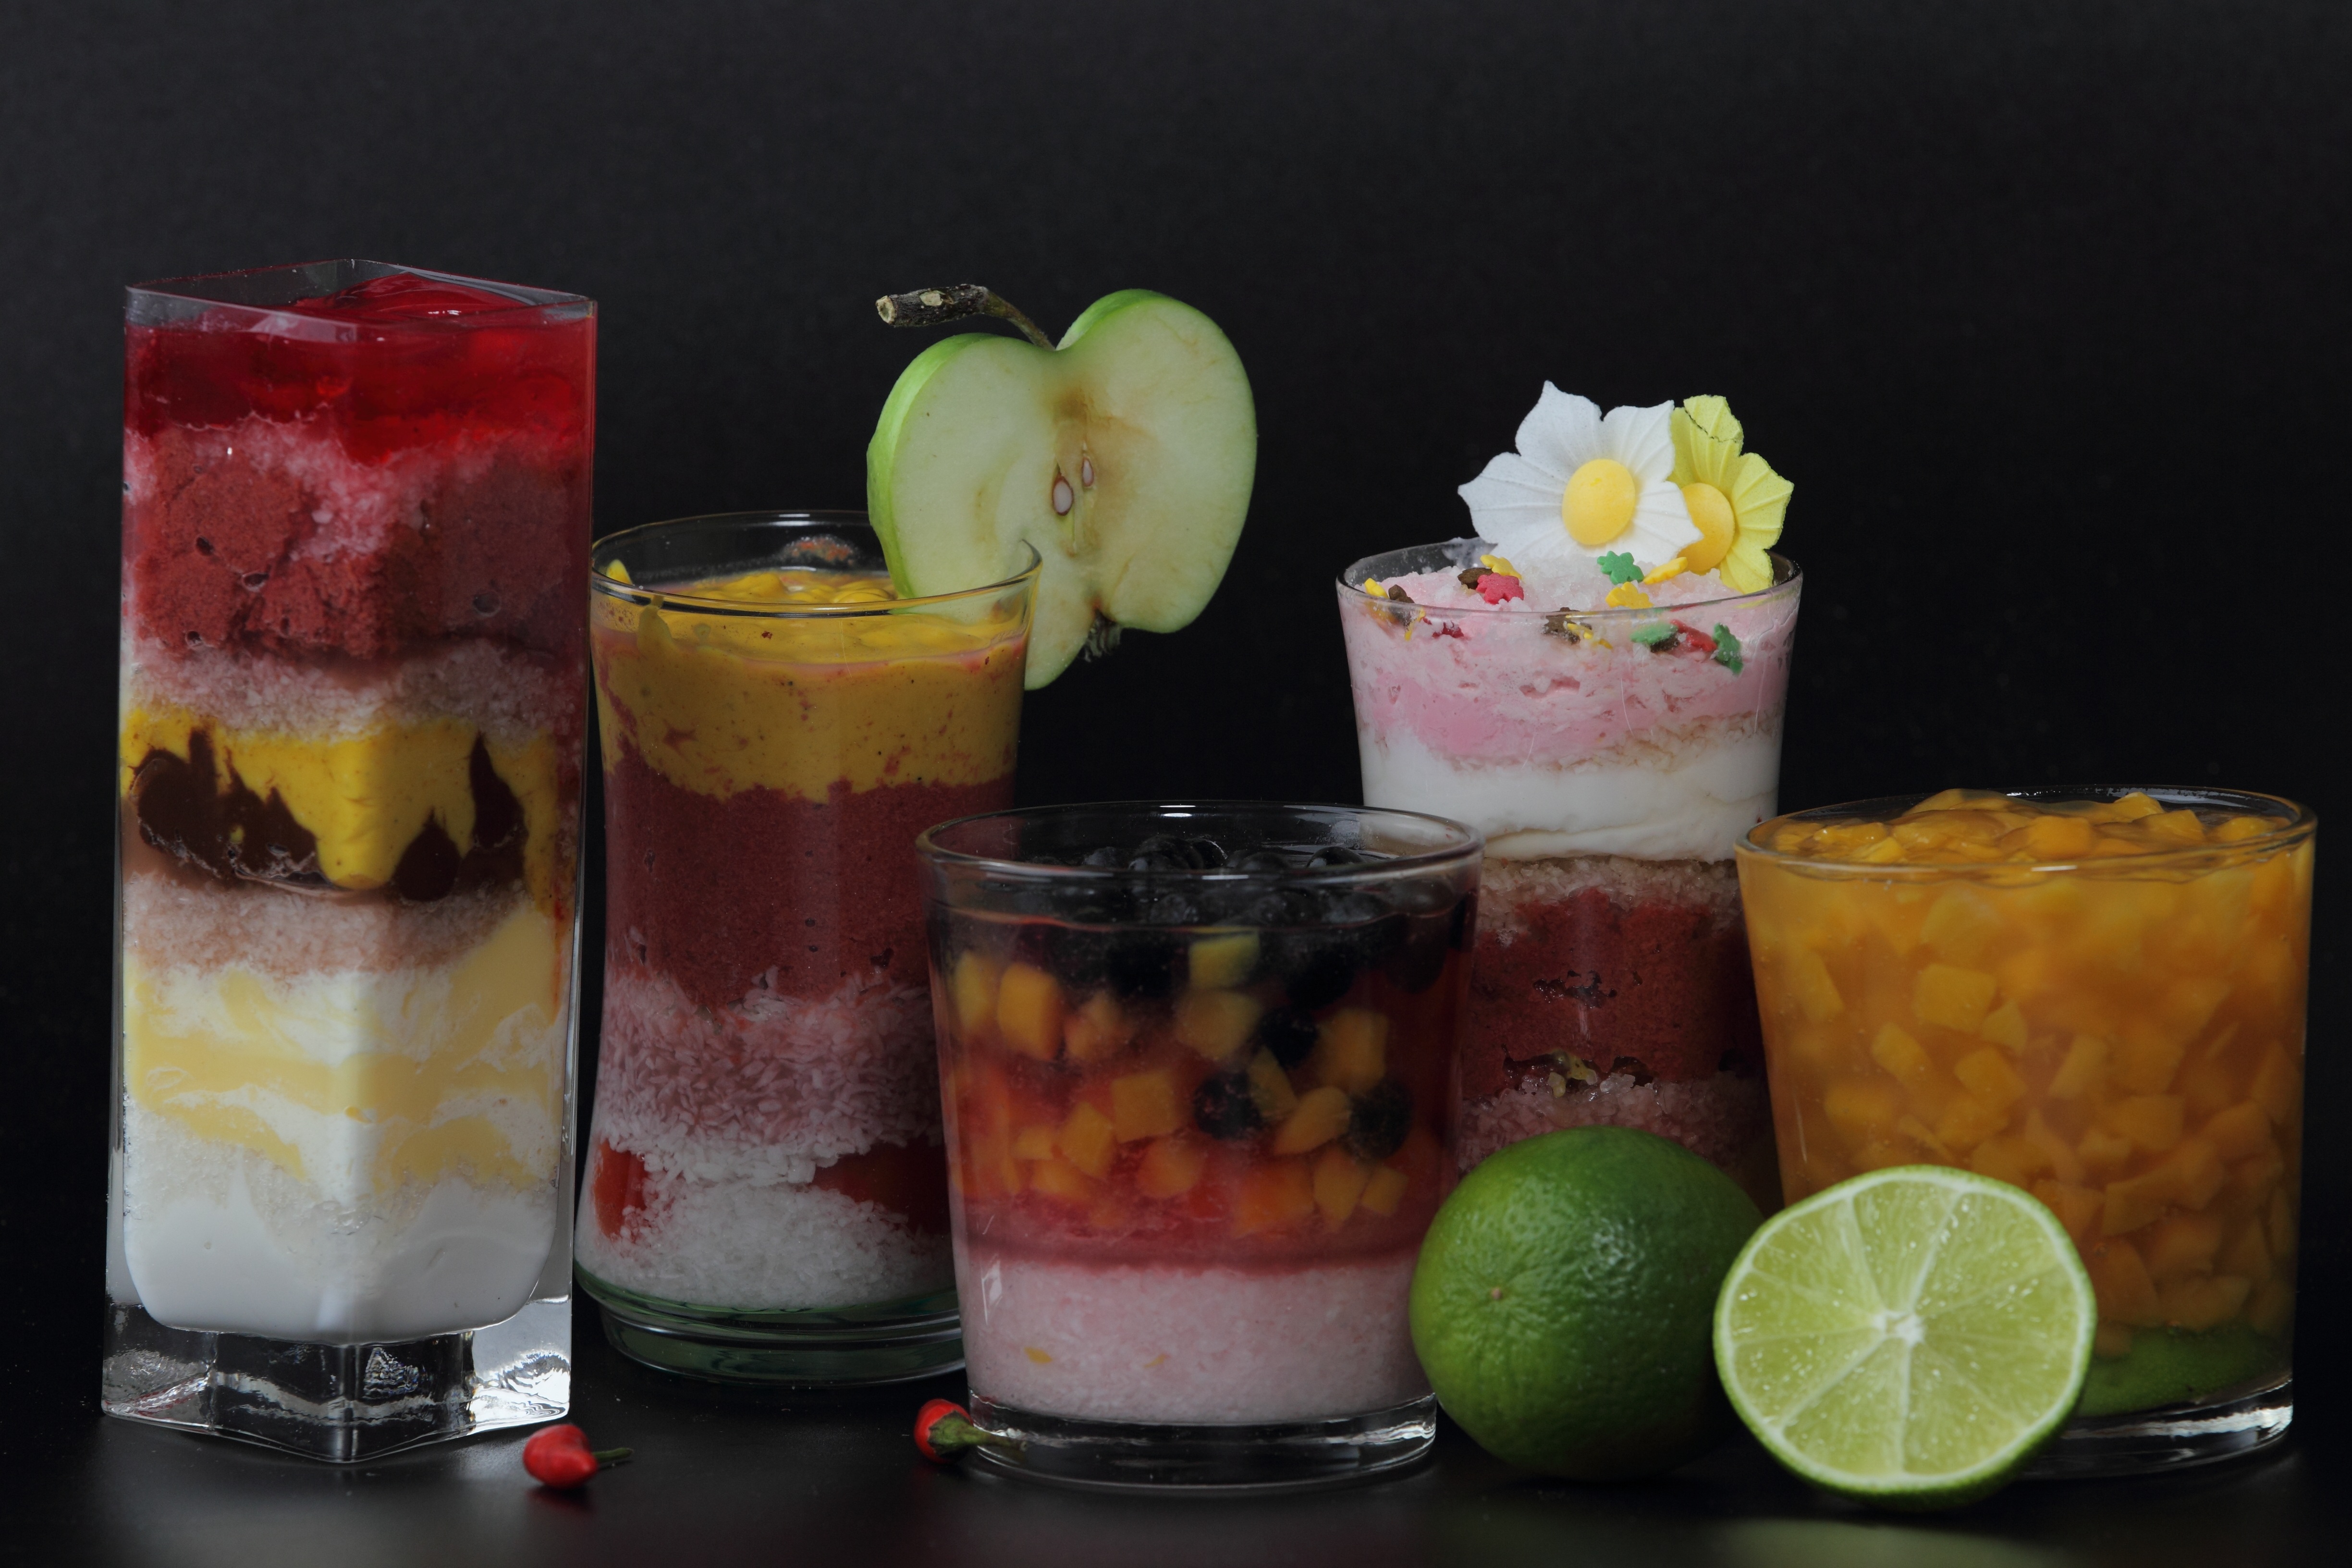
apple, fruit, food, produce, drink, dessert, cocktail, smoothie, mix, limon